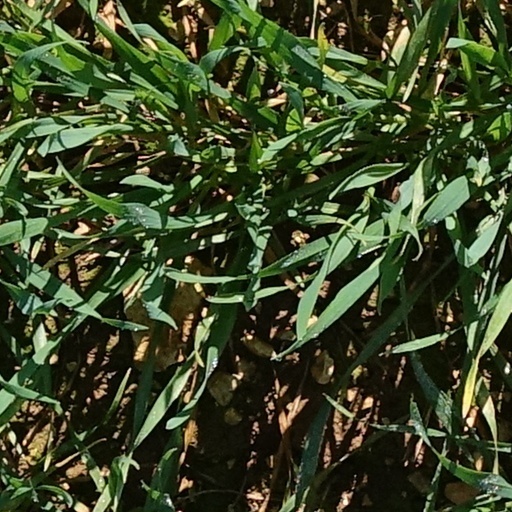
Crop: wheat